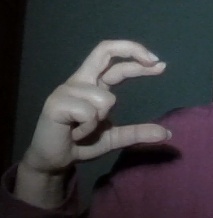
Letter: thal